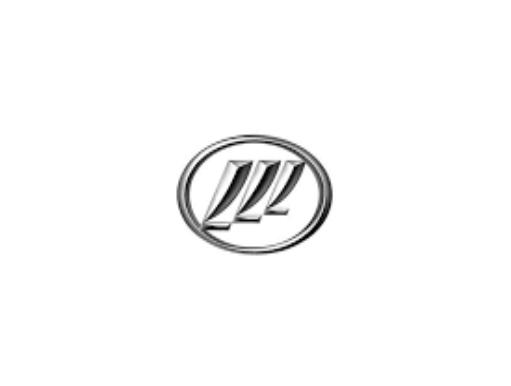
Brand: lifan-2
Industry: Transportation